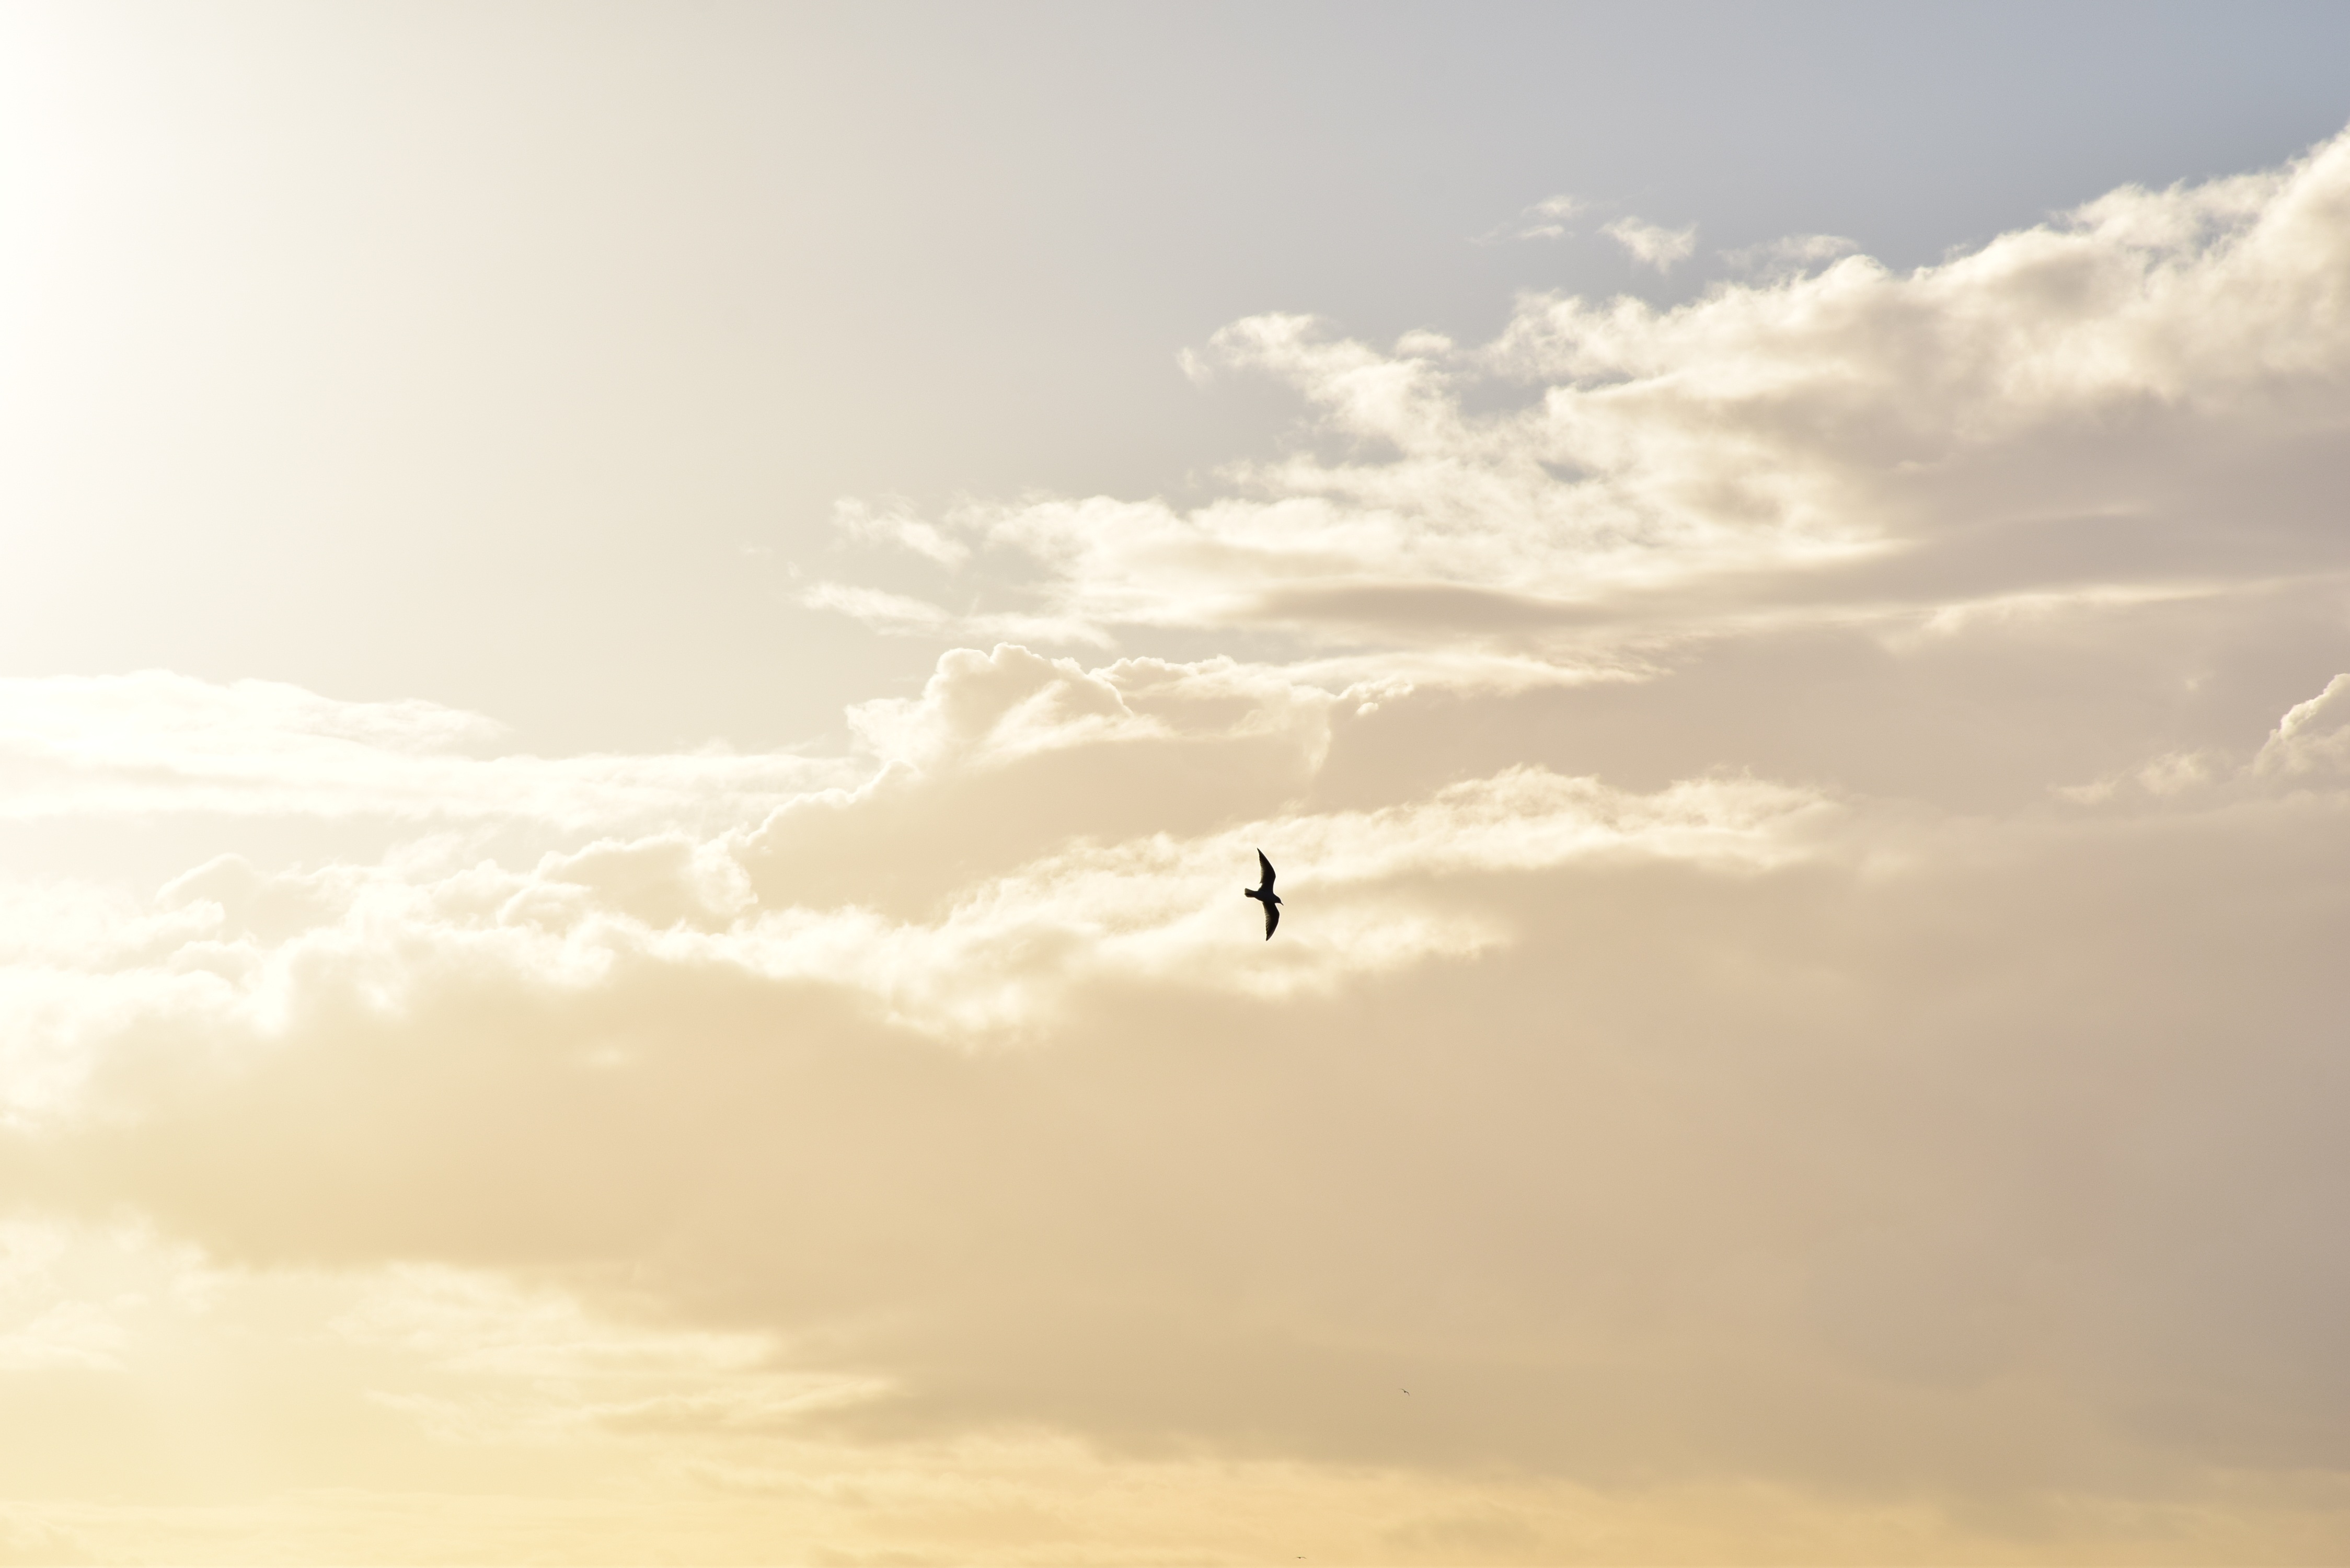
landscape, nature, horizon, wing, cloud, sky, sun, sunlight, morning, view, dawn, atmosphere, heaven, flight, blue, birds, skies, clouds, seagulls, blue skies, meteorological phenomenon, atmospheric phenomenon, atmosphere of earth